Gweek

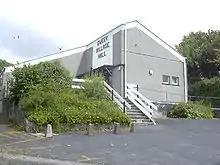
Gweek Village Hall

Gweek (meaning "forest village") is a civil parish and village in Cornwall, England, United Kingdom. It is situated approximately three miles (5 km) east of Helston. The civil parish was created from part of the parish of Constantine by boundary revision in 1986. The name "Gweek" is first recorded as "Gwyk" in 1358 and is derived from the Cornish word "gwig", meaning "forest village", cognate with the Welsh "gwig" and Old Breton "guic". Gweek village has a pub, the "Black Swan", and a shop. The village is also home to the Cornish Seal Sanctuary.